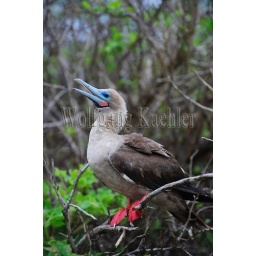
Ecuador, galapagos islands, tower island (Genovesa), red-footed booby perched in tree